Three Counties railway station

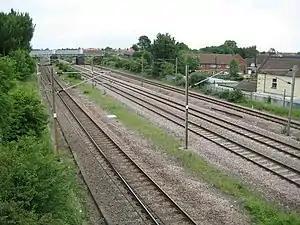
Station site in 2010.

Three Counties railway station is a disused railway station near Arlesey in Bedfordshire, England. It served the southern environs of Arlesey. These included the Three Counties Lunatic Asylum, which was finally subsequently known as the Fairfield Hospital. The station was north of Hitchin on the "London-Peterborough" line. It opened in 1866, and closed to passengers in 1959.